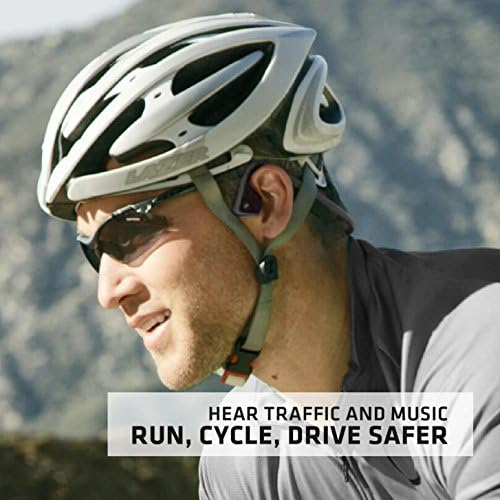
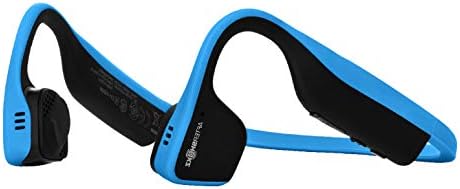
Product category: headphones
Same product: no